Suffragetto

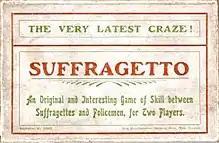
"Suffragetto" box

Suffragetto was a board game published in the United Kingdom around 1908 by the Women's Social and Political Union (WSPU) and manufactured by Sargeant Bros. Ltd. In modern terms, it was developed to "enact feminist ideology in a hybrid fantasy-real world environment" to support the activist strategies of the suffragettes.